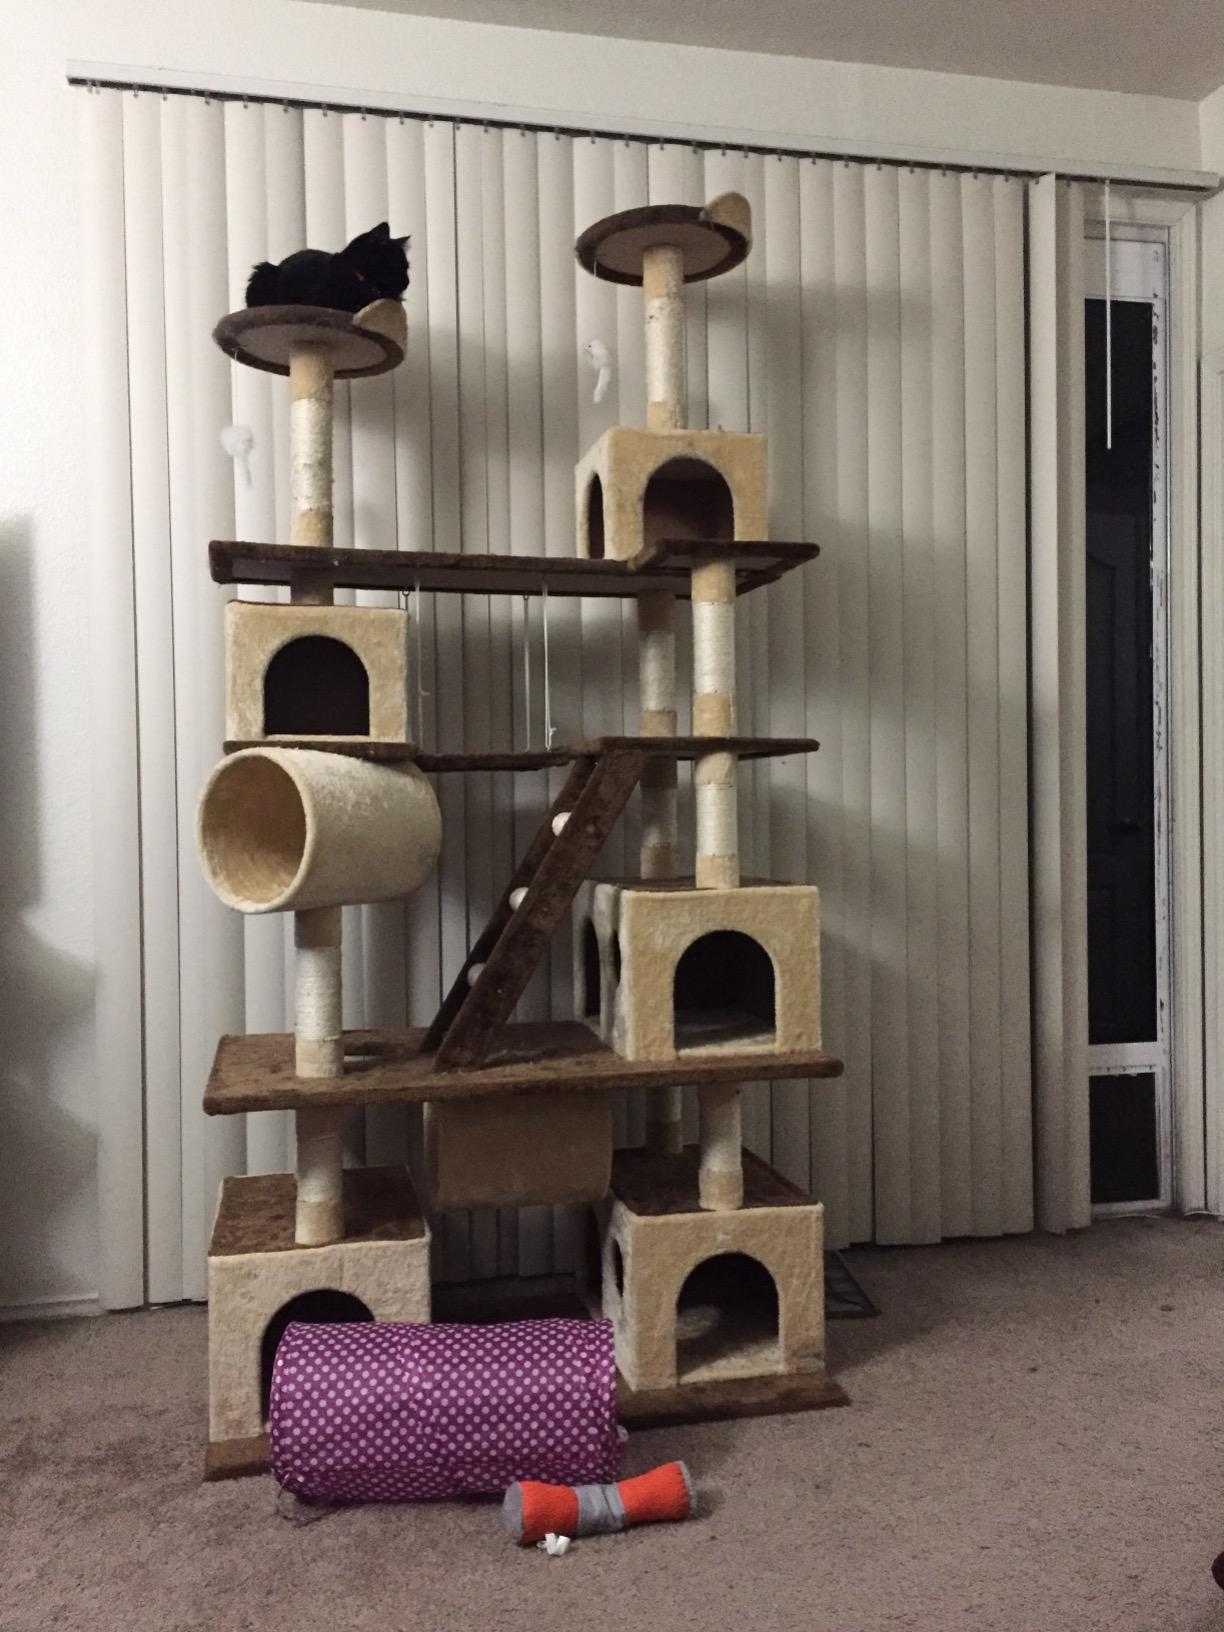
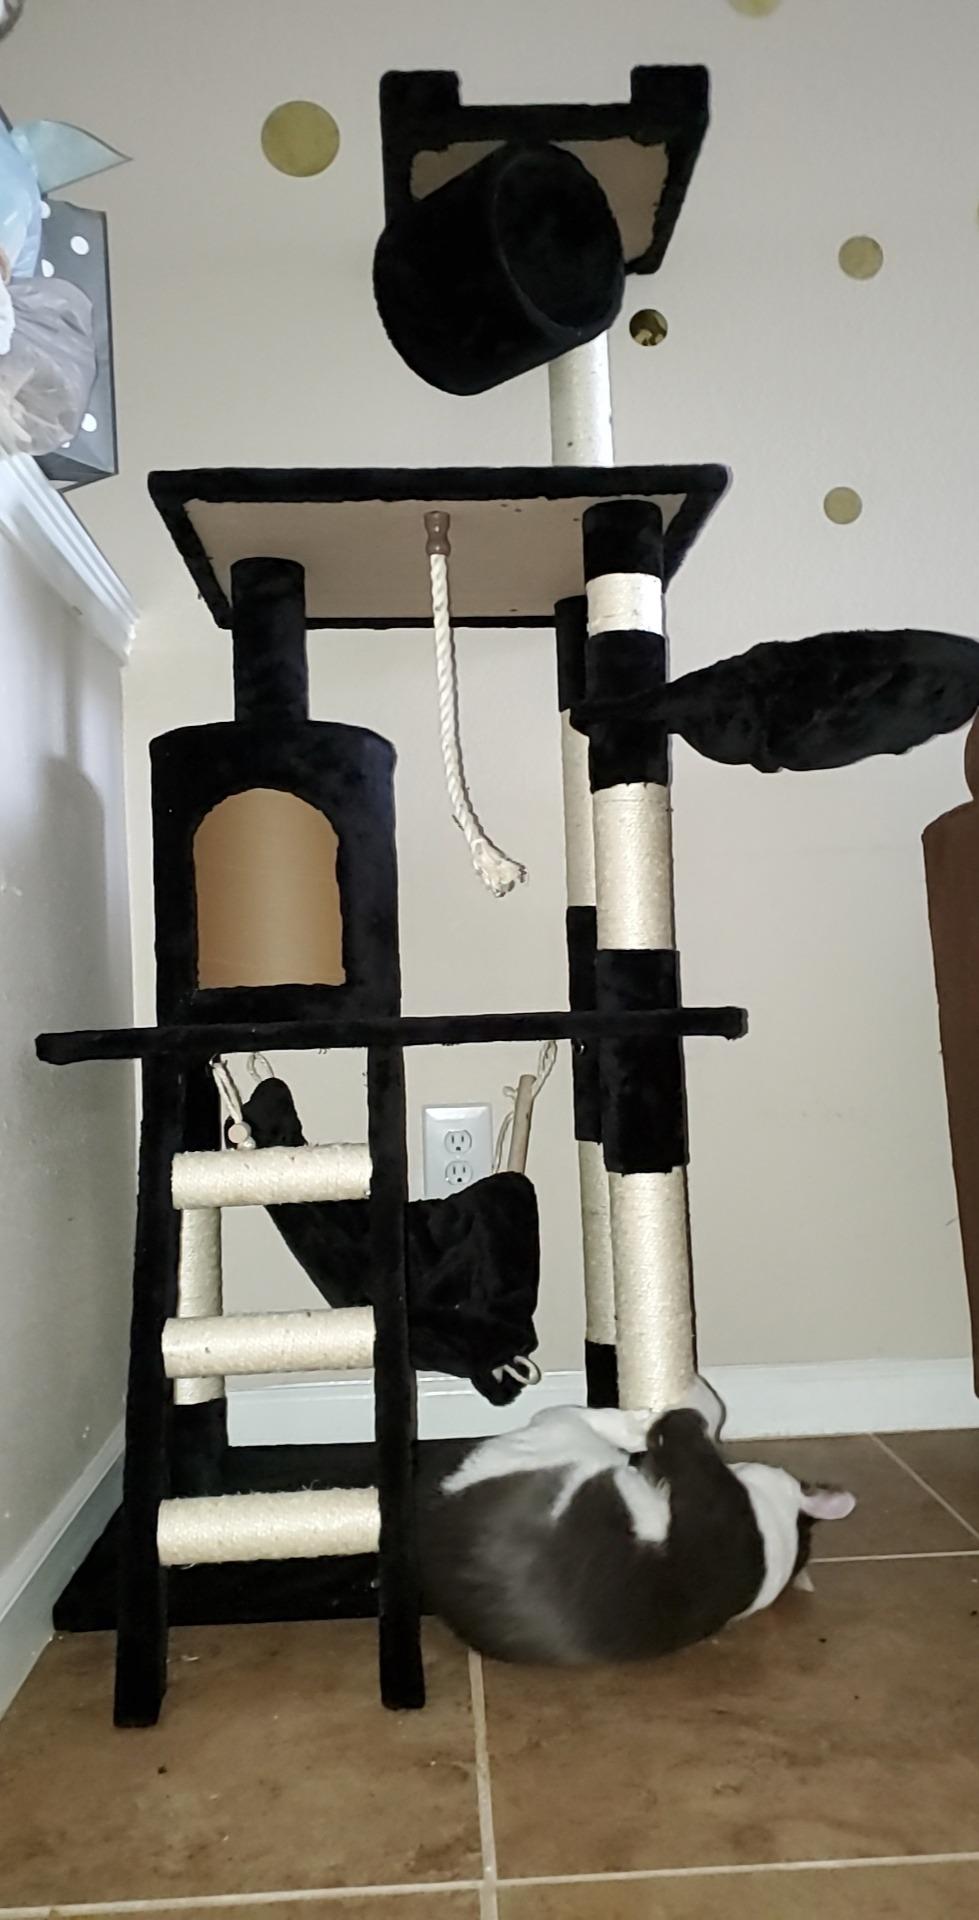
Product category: items_cat tree
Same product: no